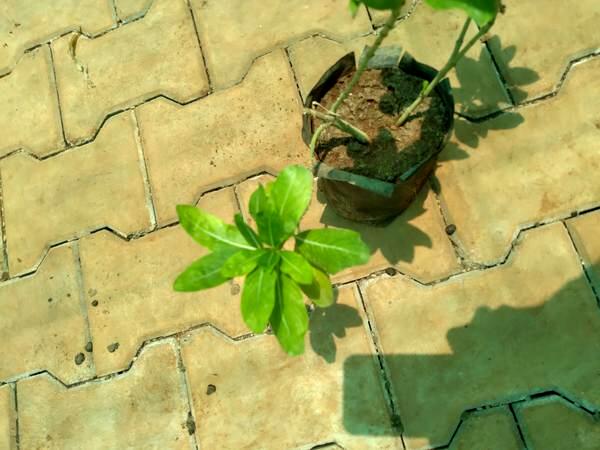
Plant: Nithyapushpa